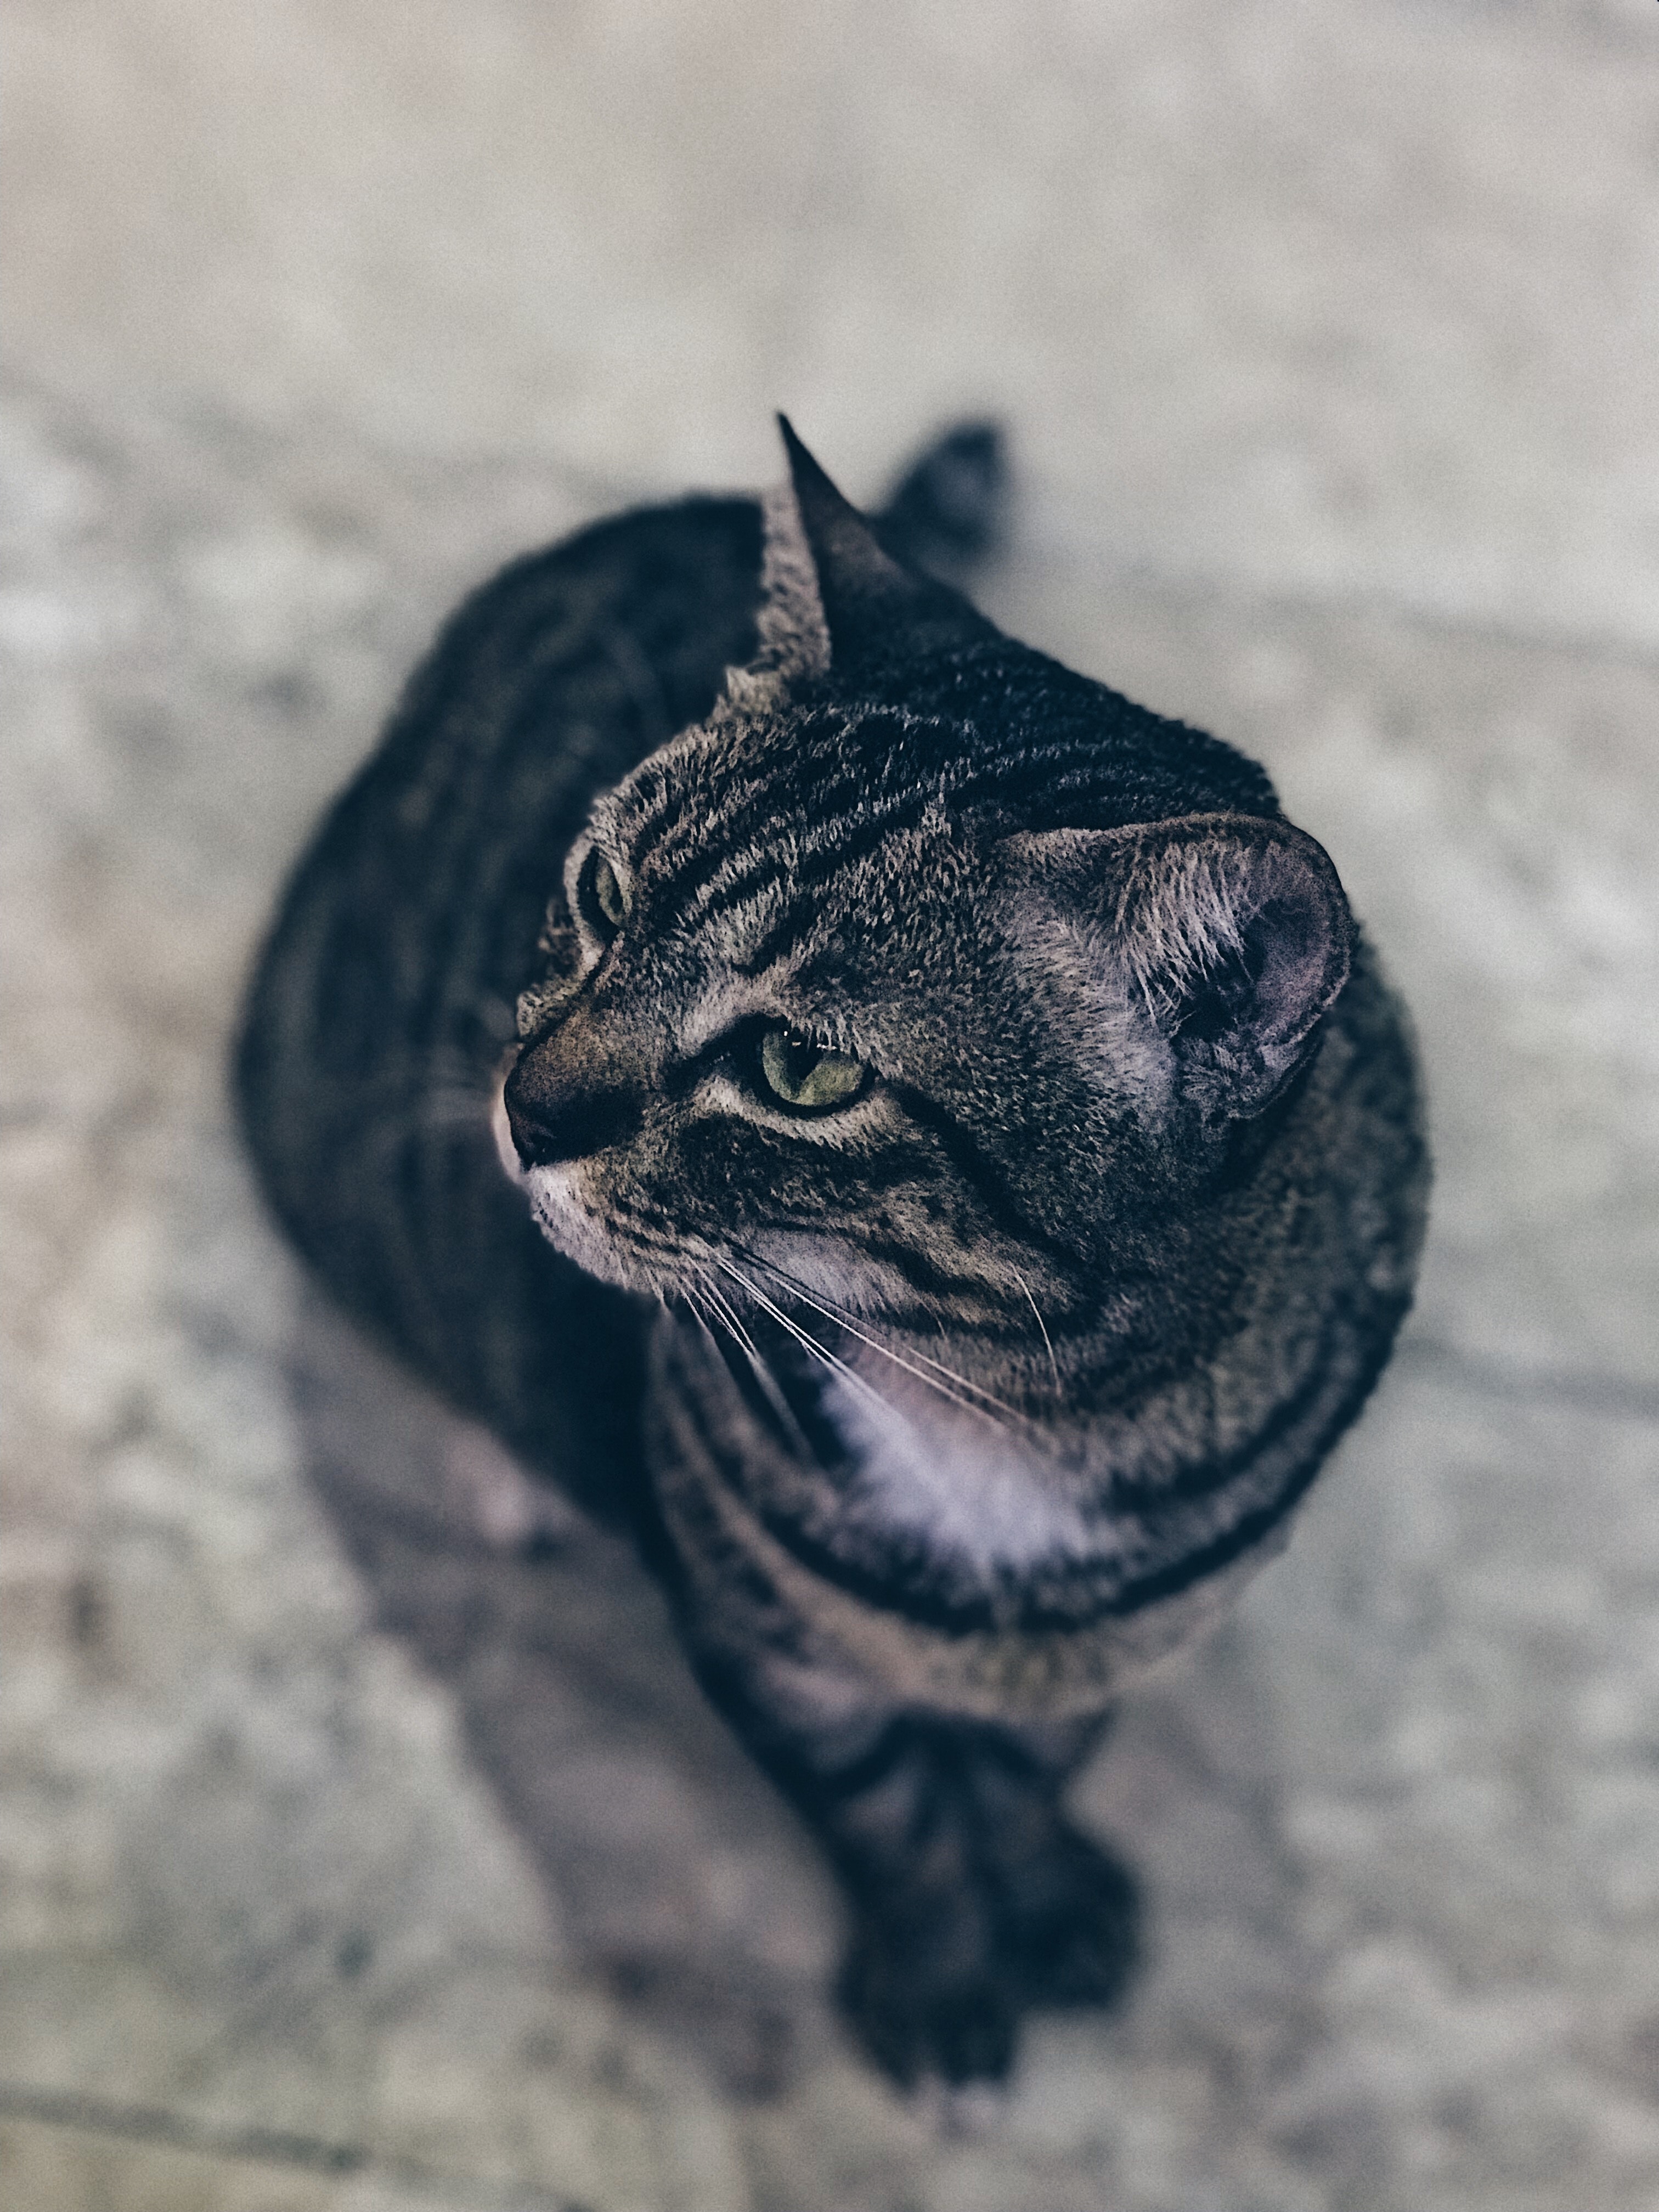
cat, whiskers, felidae, small to medium sized cats, eye, snout, tabby cat, domestic short haired cat, european shorthair, carnivore, sky, asian, wild cat, fur, black and white, fawn